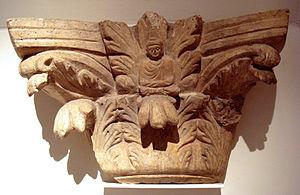
Aï Khanoum ou Ay Khanum est une cité antique située aujourd'hui dans le Nord-Est de l'Afghanistan, dans la province de Kondoz, près la frontière tadjike. Elle se situe au confluent du fleuve Amou-Daria et de la rivière Kokcha.